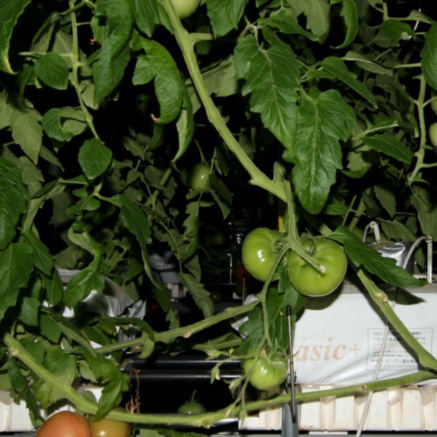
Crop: tomato